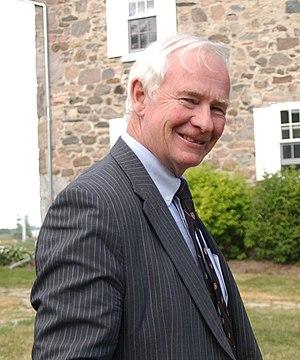
Le commandant ou la commandante en chef des Forces armées canadiennes est le commandant suprême des Forces armées canadiennes. Constitutionnellement, le commandement en chef est investi au souverain canadien, présentement la reine Élisabeth II. En tant que représentante de la reine, la gouverneure générale du Canada, actuellement Julie Payette, fut autorisée à exercer les pouvoirs et les responsabilités appartenant au monarque. Conséquemment, la gouverneure générale se fit conférer le titre de « commandante en chef ». Par protocole vice-royal, le titre utilisé au Canada est « commandante en chef des Forces armées canadiennes » tandis que le titre utilisé dans un contexte international est « commandante en chef du Canada ».
L’investiture du roi Willem-Alexander des Pays-Bas, le 30 avril 2013, a officiellement débuté après l’abdication de sa mère la reine Beatrix, vers 10 heures et 10 minutes du matin, et s’est achevée dans la nuit par des festivités dans tout le royaume.